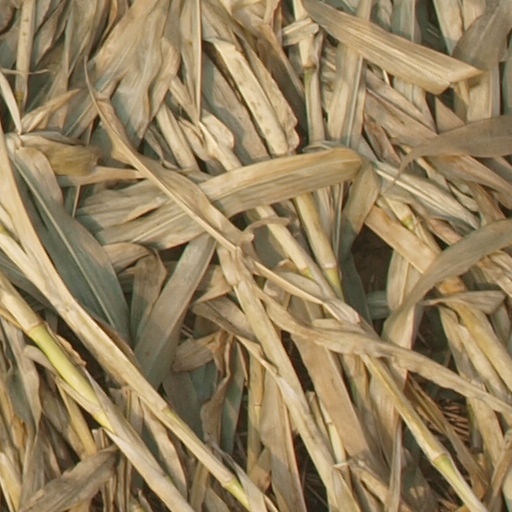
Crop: maize; corn